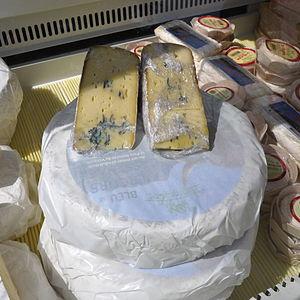
Bleu du Vercors-Sassenage
Grenoble est une commune du sud-est de la France, située dans la région Auvergne-Rhône-Alpes, chef-lieu du département de l'Isère, ancienne capitale du Dauphiné.
Sassenage est une commune française située dans le département de l'Isère en région Auvergne-Rhône-Alpes.
Le bleu du Vercors-Sassenage, anciennement bleu du Vercors ou bleu de Sassenage, est un fromage à pâte persillée de la région Rhône-Alpes élaboré avec du lait de vache. Sa dénomination provient du massif du Vercors et de la ville de Sassenage située au pied de ce massif.
Villard-de-Lans [vilaʁ.də.lɑ̃] est une commune française située, géographiquement dans le massif du Vercors, administrativement dans le département de l'Isère, en région Auvergne-Rhône-Alpes et, autrefois rattachée à l'ancienne province du Dauphiné.